Humaira Begum

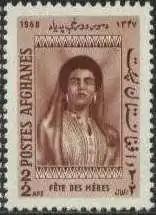
1968 postage stamp showing Begum

In 1959, she supported the call by prime minister Mohammed Daoud Khan for women to voluntary remove their veil by removing her own. This was a big event in the history of women in Afghanistan, and it was also an intentional part of the women's emancipation policy of the Daoud government at that time. The step was carefully prepared by introducing women workers at the Radio Kabul in 1957, sending women delegates to the Asian Women's Conference in Kairo, and employing forty girls to the government pottery factory in 1958. When this was met with no riots, the government decided it was time for the very controversial step of unveiling. In August 1959 therefore, on the second day of the festival of Jeshyn, Queen Humaira and Princess Bilqis appeared in the royal box at the military parade unveiled, alongside the Prime Minister's wife, Zamina Begum.